Ten Tragic Days

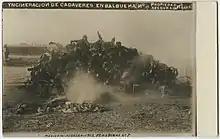
Incineration of victims' bodies in Balbuena

Madero and Pino Suárez were told that they would be transferred to another prison. Taken by car, they were assassinated near by the walls of Lecumberri prison, from which Félix Díaz had only recently been freed. The two assassins were Federal officers, and Rafael Pimienta. According to historian Friedrich Katz, it "is hotly debated ...whether they acted on their own or on orders from Huerta," and if Ambassador Wilson was involved or knew. But there is strong evidence that Huerta gave the order and that Wilson knew.